Erick Téllez

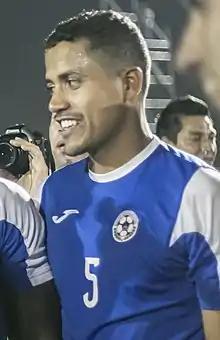

Erick José Téllez Fonseca (born January 28, 1989) is a Nicaraguan professional footballer who plays as a defender for Liga Primera club Diriangén and the Nicaragua national team.